Colt (cigarette)

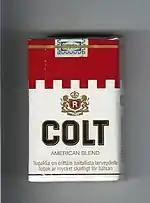
An old Finnish pack of Colt cigarettes, with both Finnish and Swedish text warnings at the bottom of the pack

Launched in 1964, Colt was originally a tobacco factory. In 1976, the company merged with Oy Rettig-Strengberg Ab. in Finland. The brand was also manufactured and sold in the United States by Philip Morris USA.